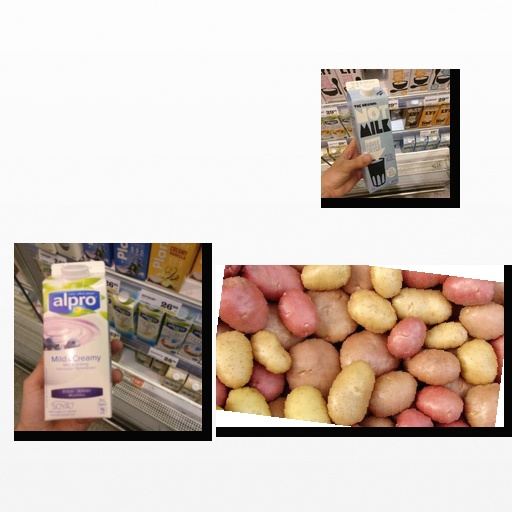
Food items: oat_milk, potato, blueberry_soyghurt